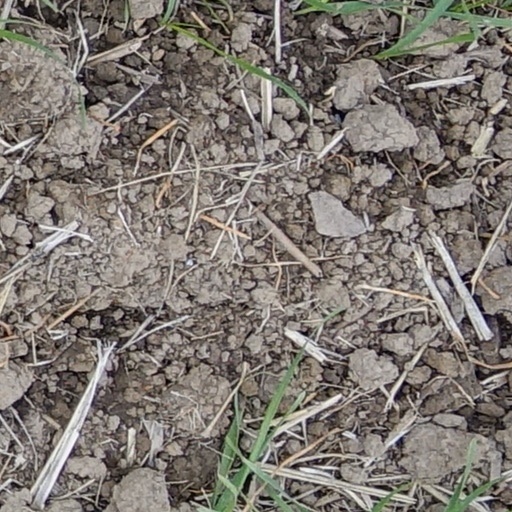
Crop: wheat